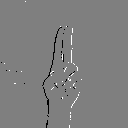
ASL letter: u